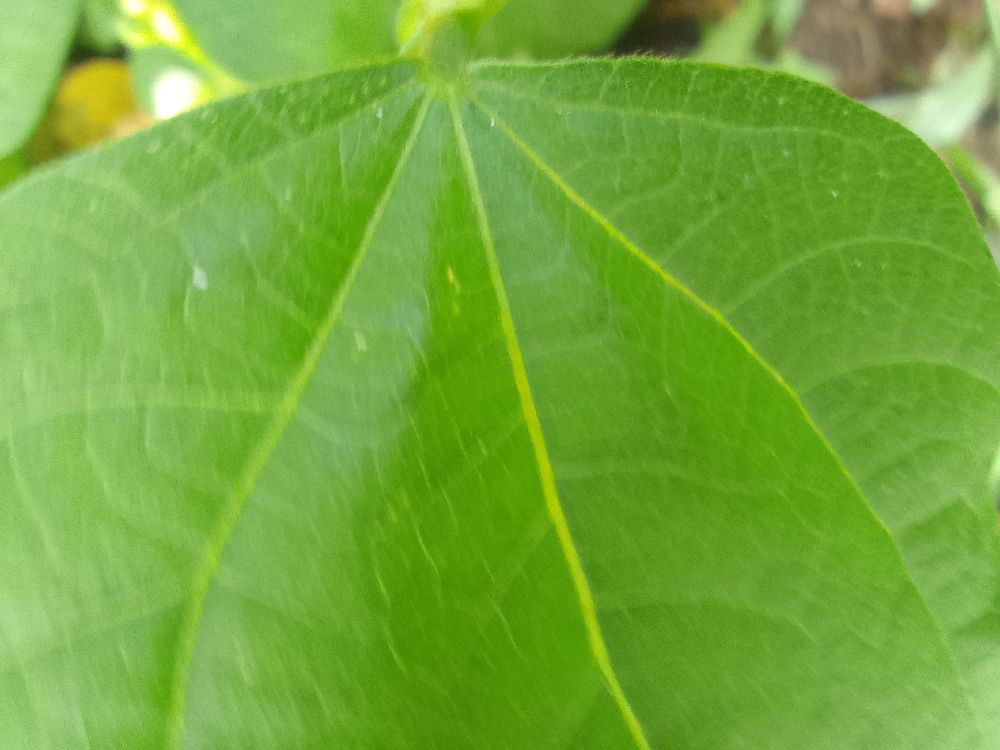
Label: healthy